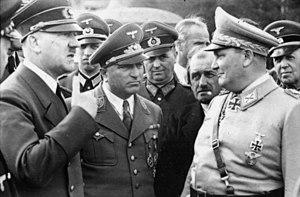
Ferdinand Porsche est un ingénieur inventeur industriel motoriste et designer autrichien, naturalisé allemand, pionnier de l’industrie automobile et aéronautique, fondateur de Lohner-Porsche vers 1900, Porsche en 1931, et Volkswagen en 1937.